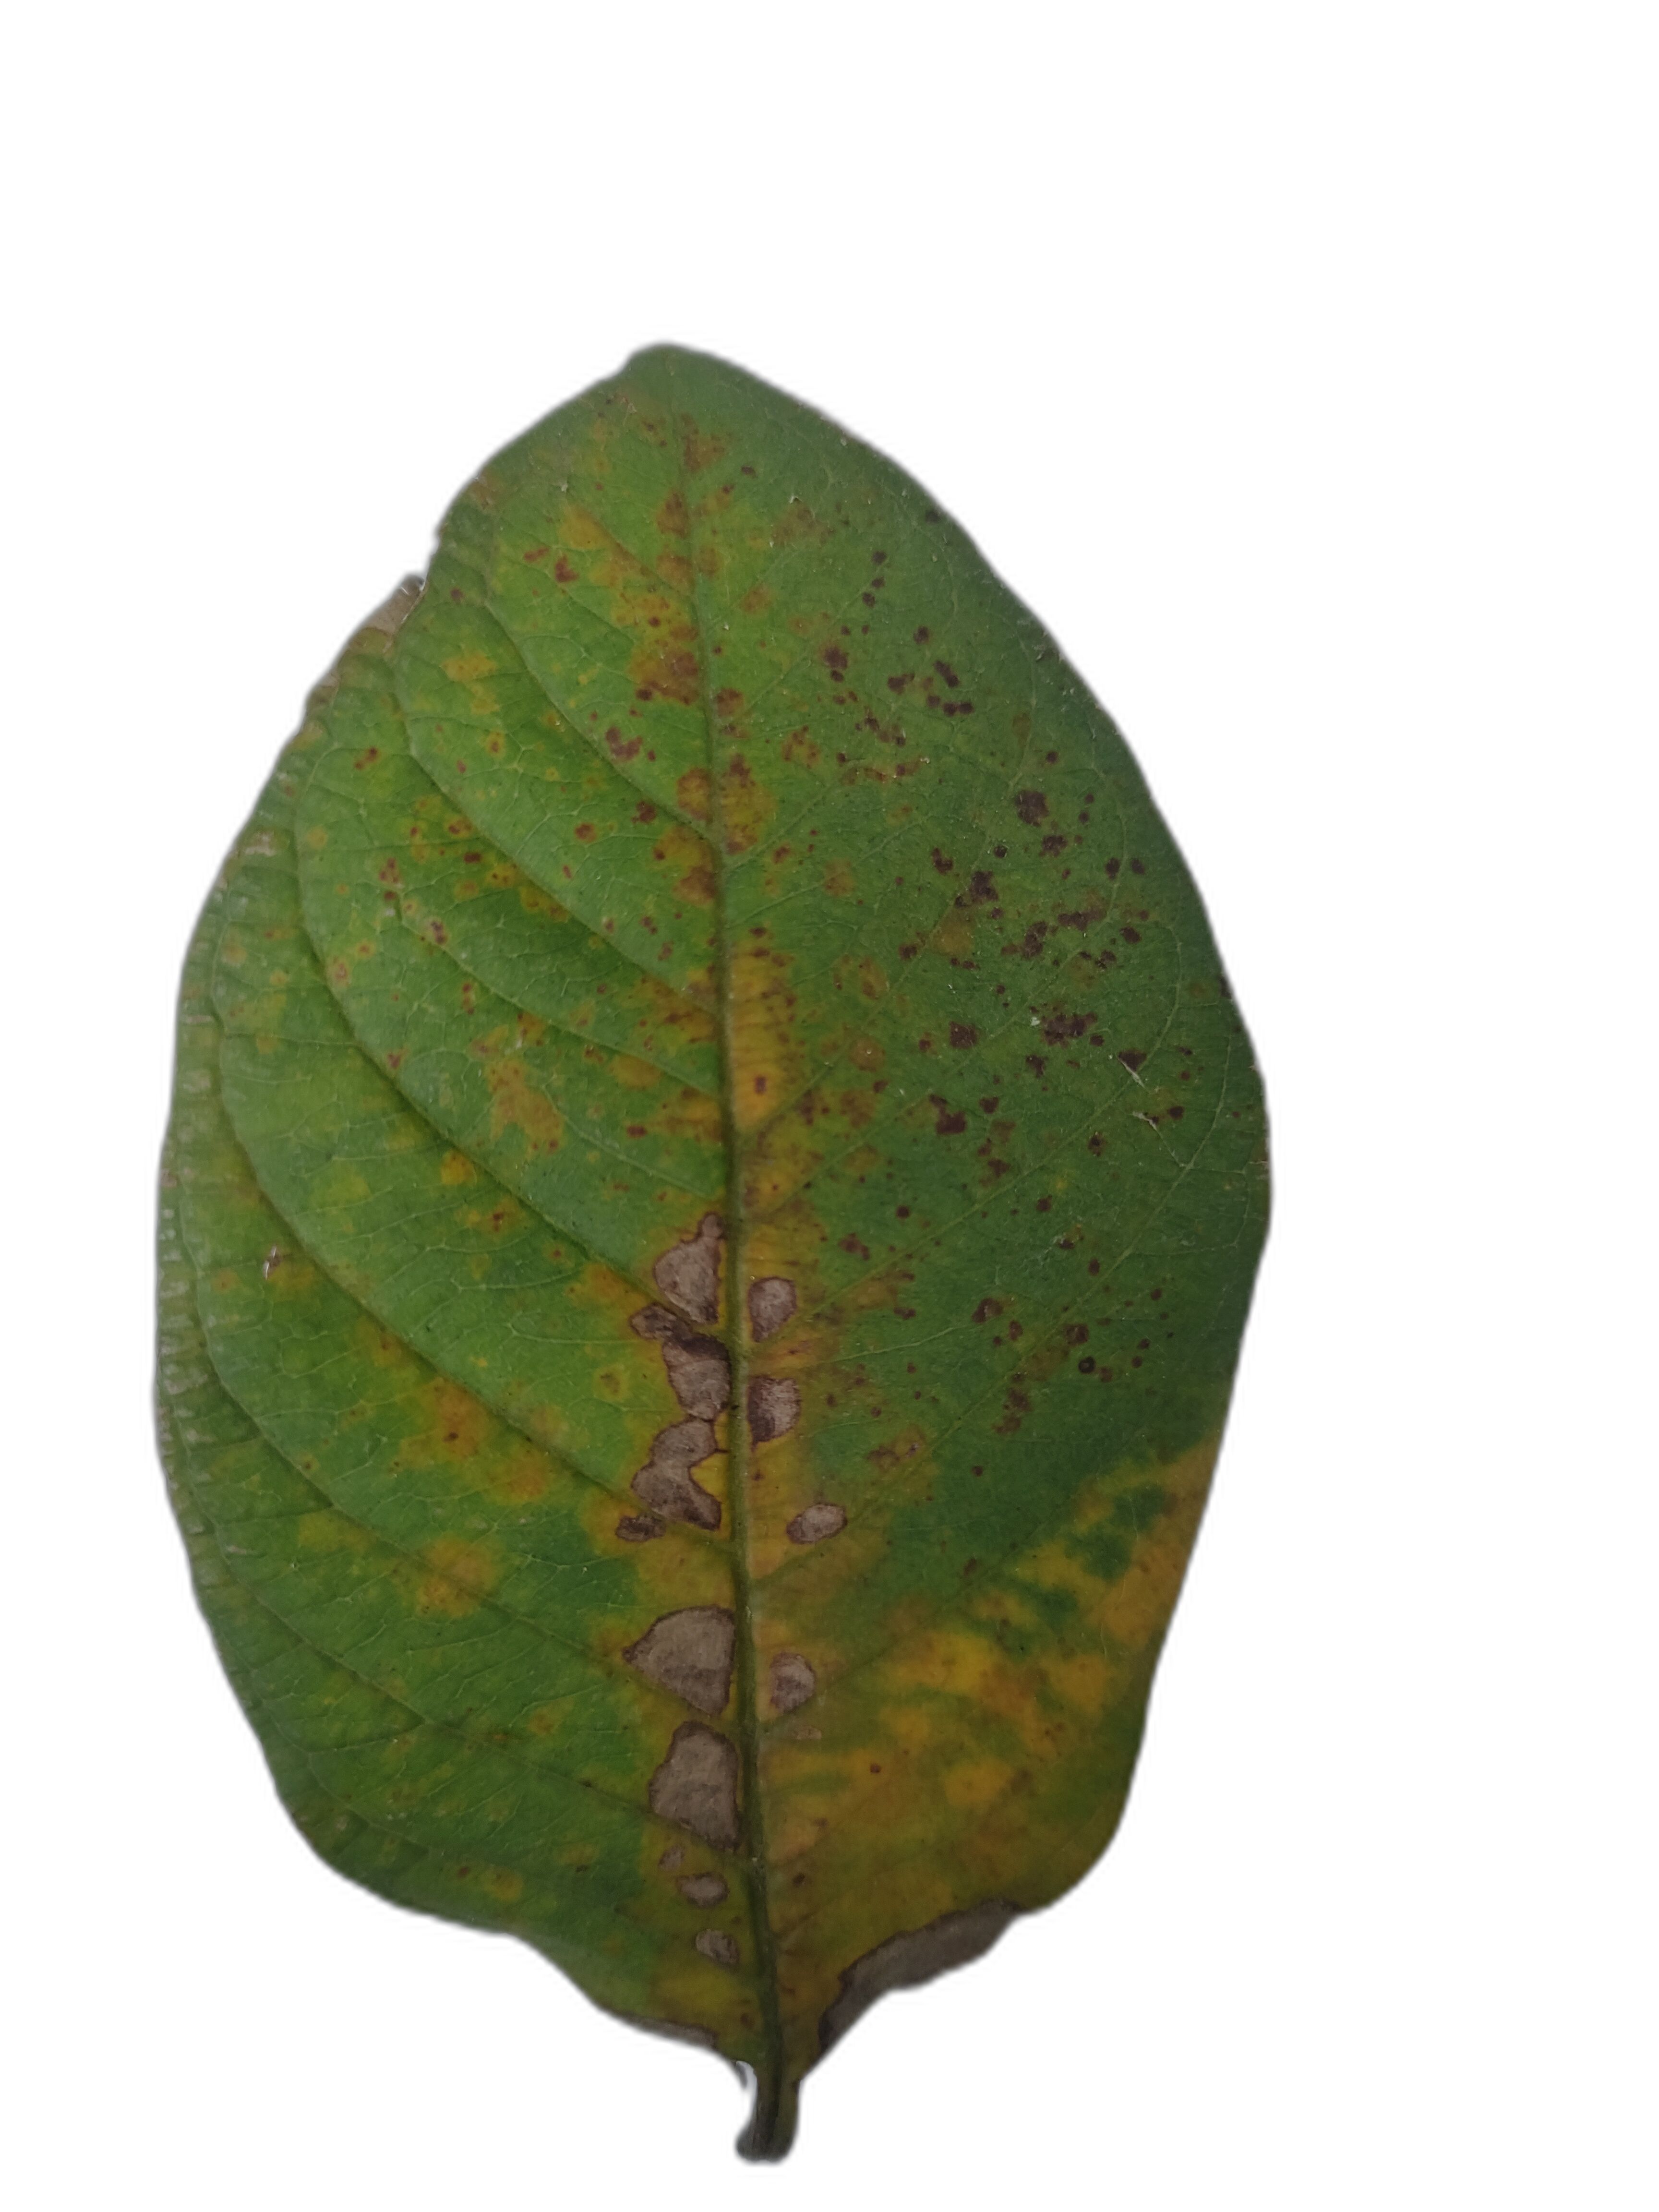
Plant part: leaf
Disease: Rust